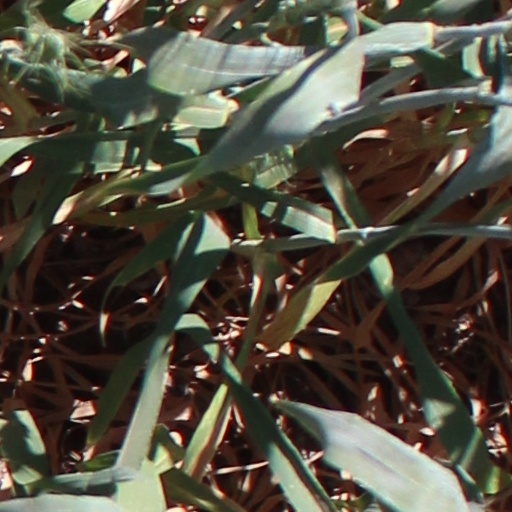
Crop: wheat